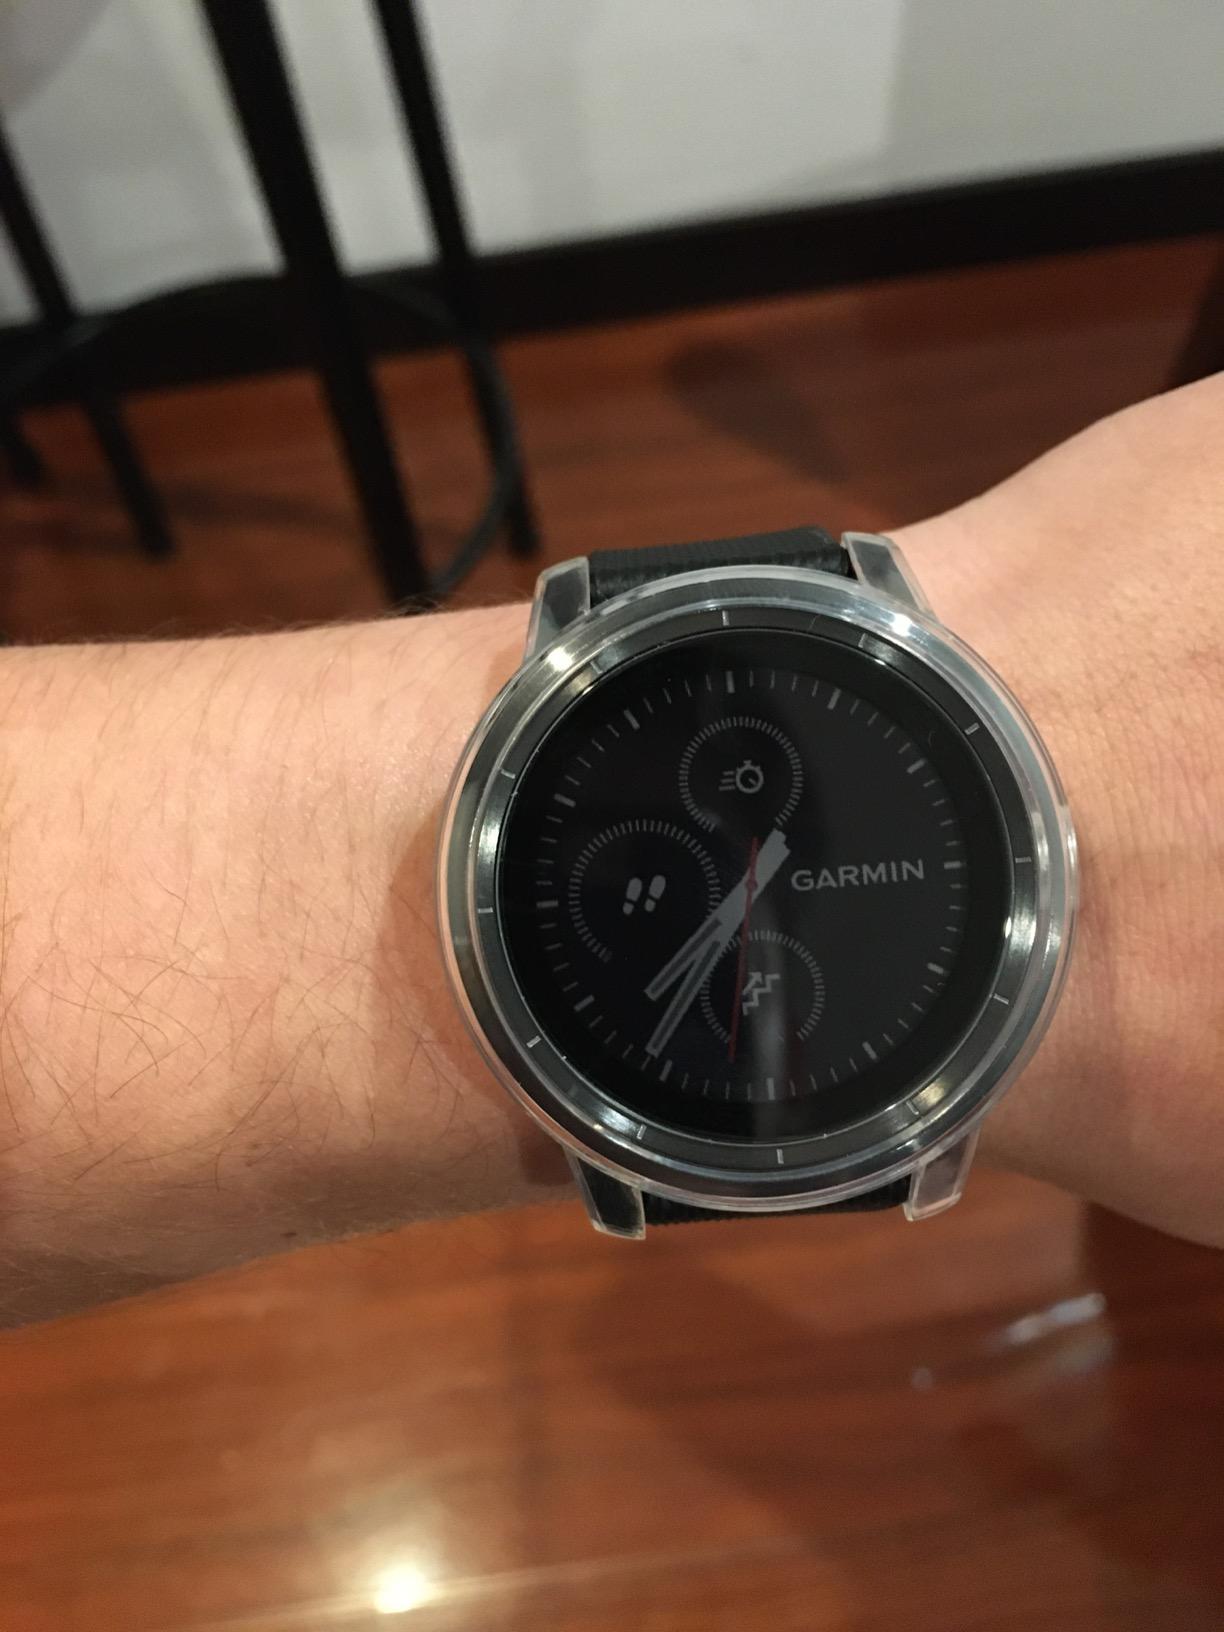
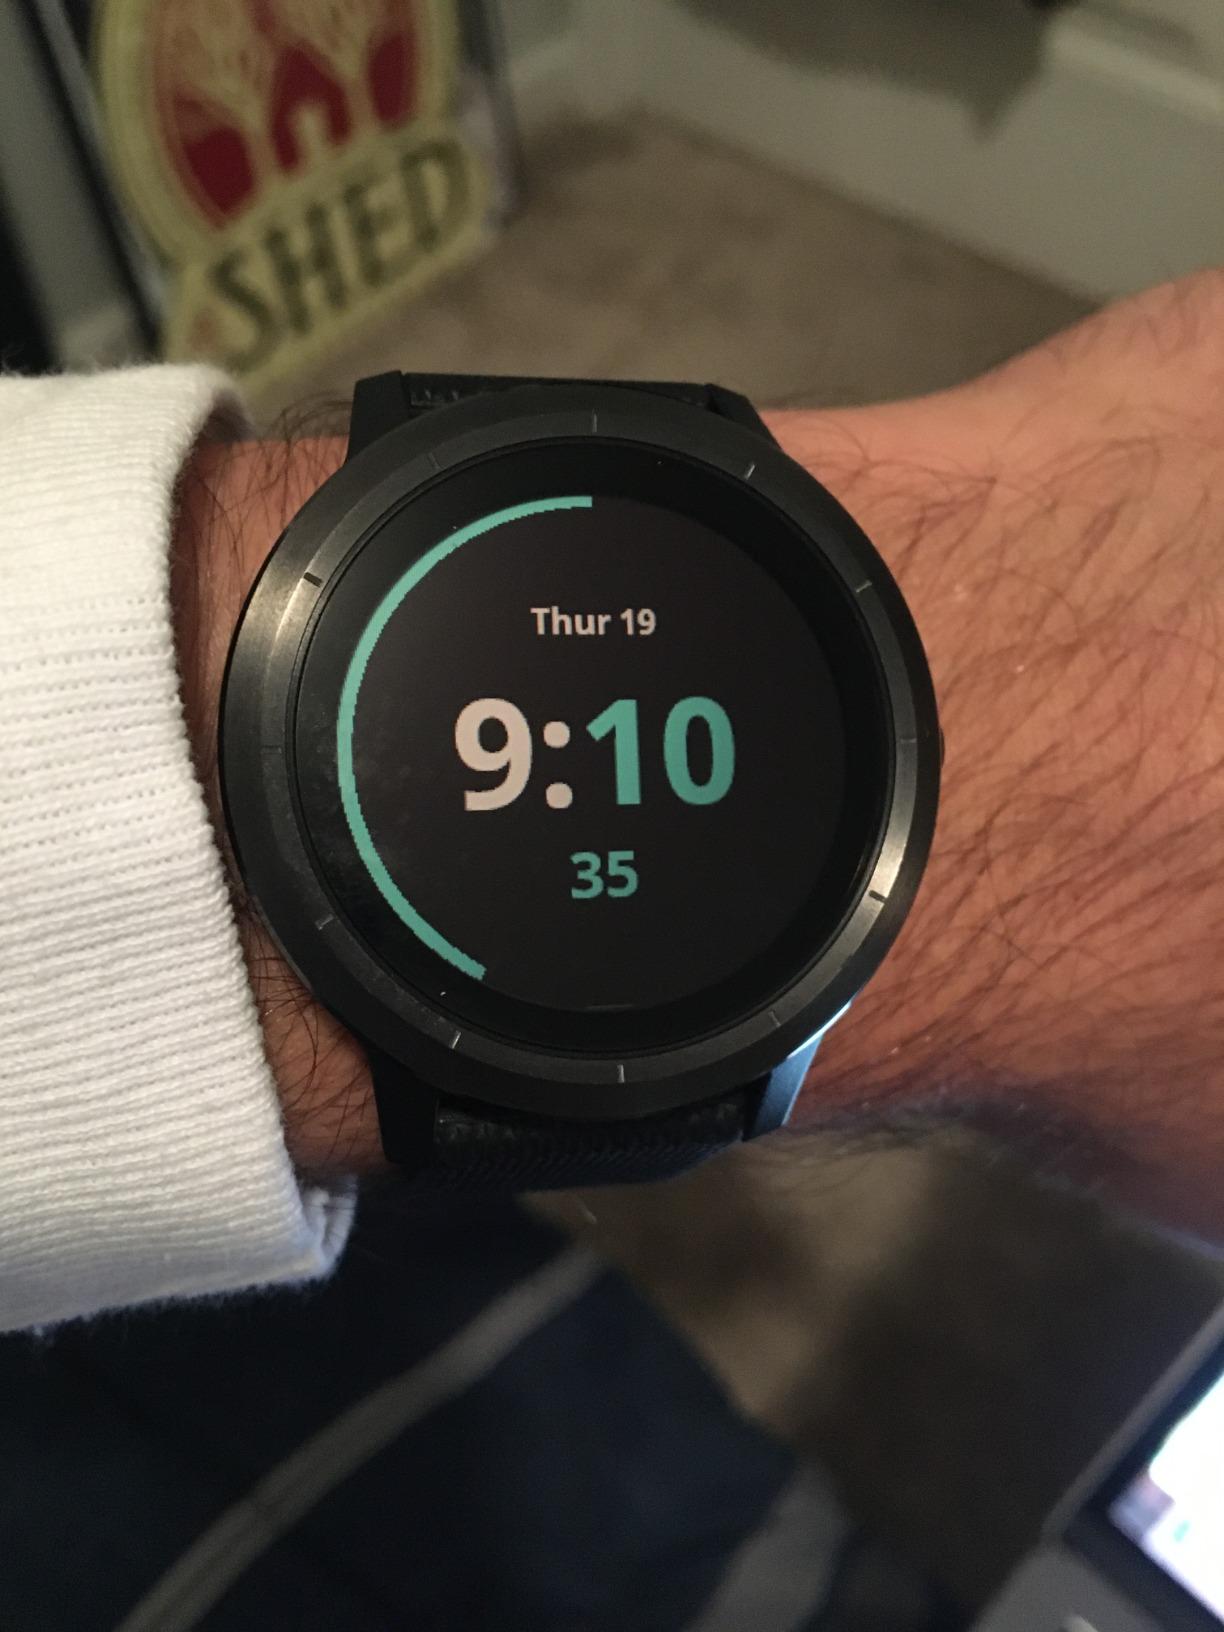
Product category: smartwatch
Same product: yes